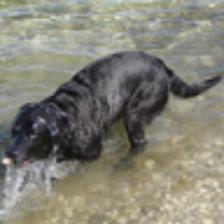
Label: NonHuman